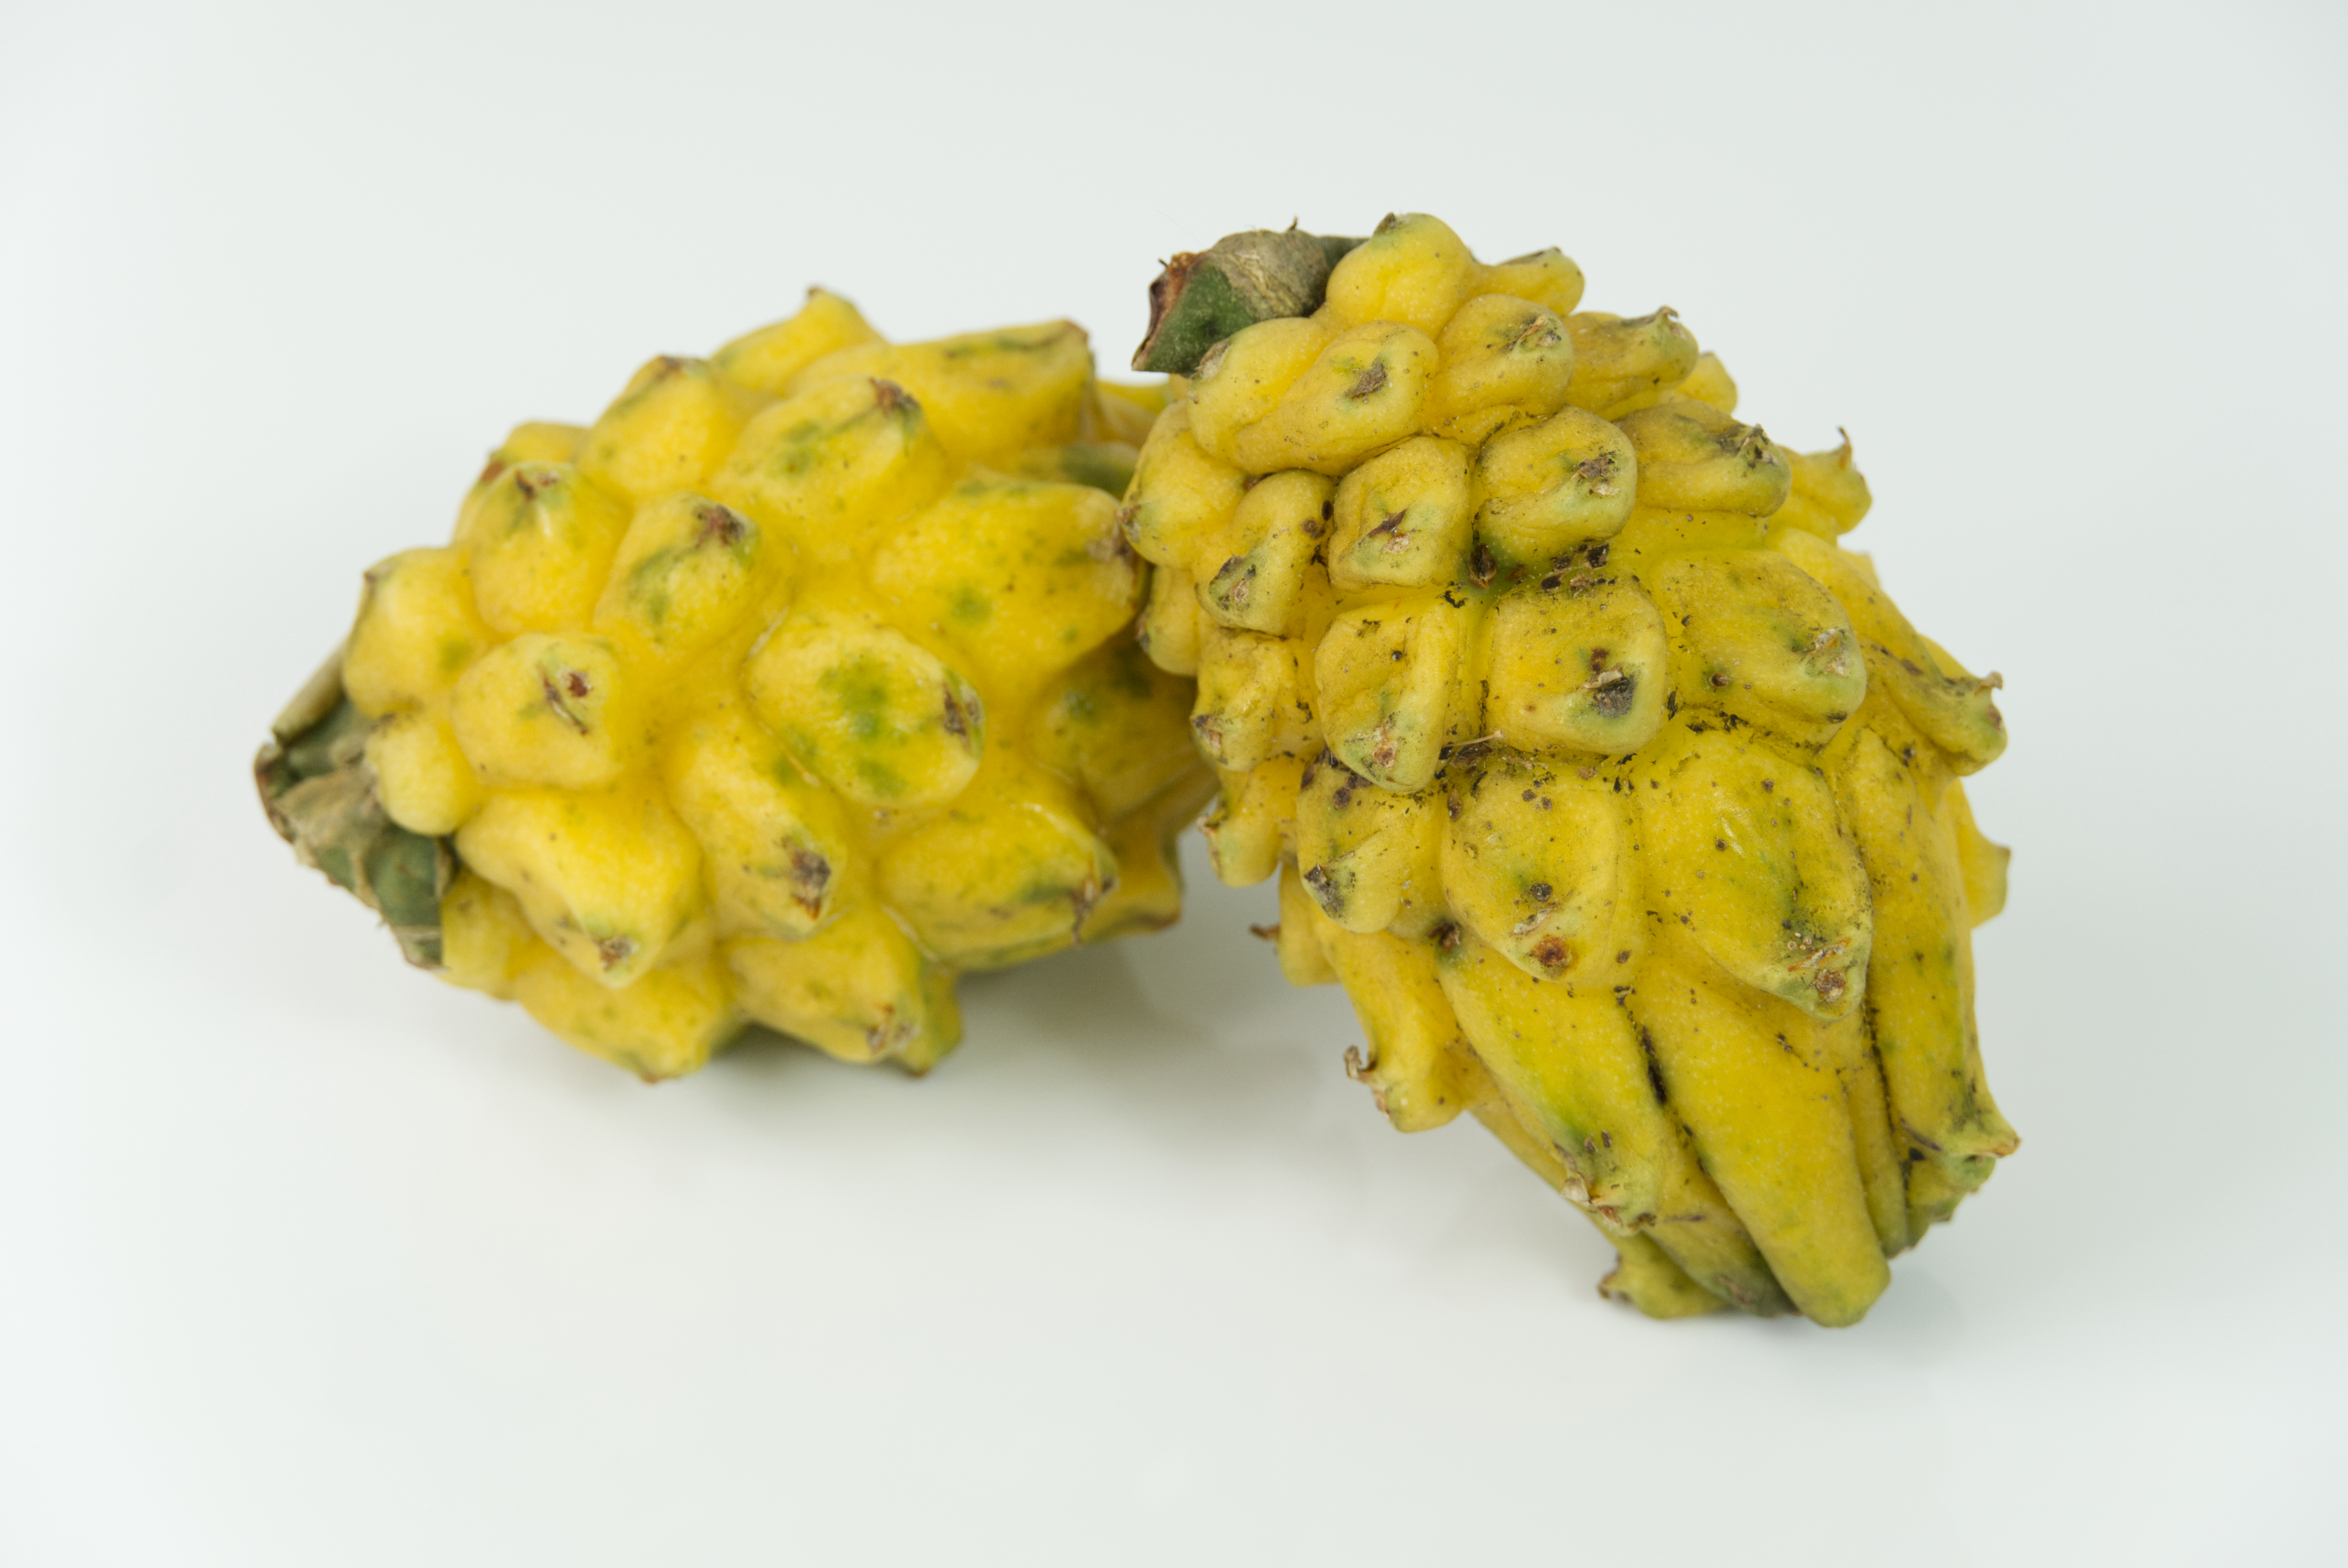
pitaya, exotic, exotic fruit, colombian fruit, fruit, sweet, ripe, food, yellow, produce, juicy, healthy, snack, delicious, tropical fruit, nutrition, tasty, vegan, vegetarian, raw, diet, organic, dieting, natural foods, local food, superfood, fruit salad, diet food, ingredient, cuisine, dish, natural material, event, flowering plant, art, brassicales, fashion accessory, flower